Answer in natural language. Considering the relative positions, is Window (marked C) above or below Window (marked B)? Choose between the following options: below or above
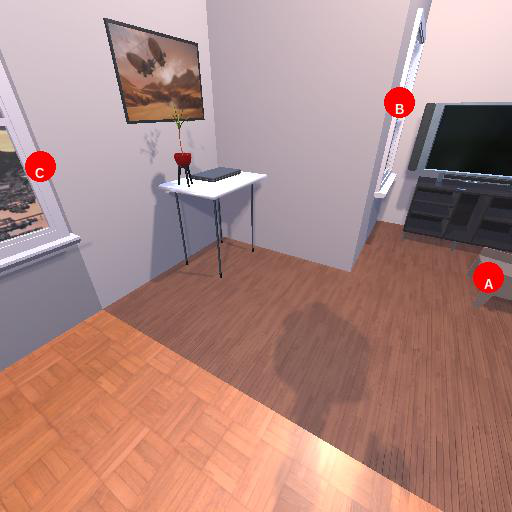
<answer>below</answer>